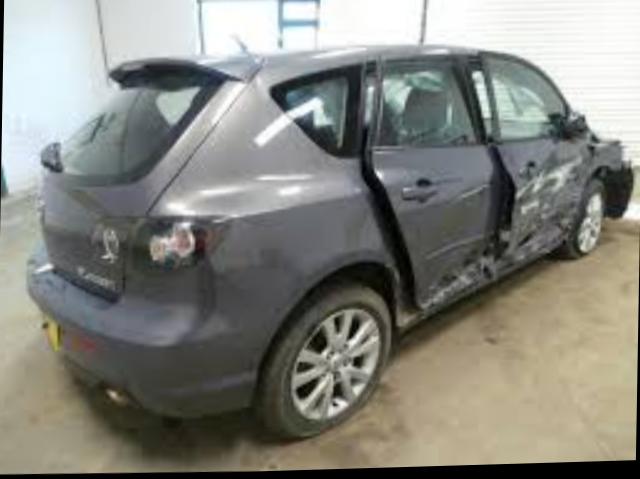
Aucun dommage détecté.
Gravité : aucun